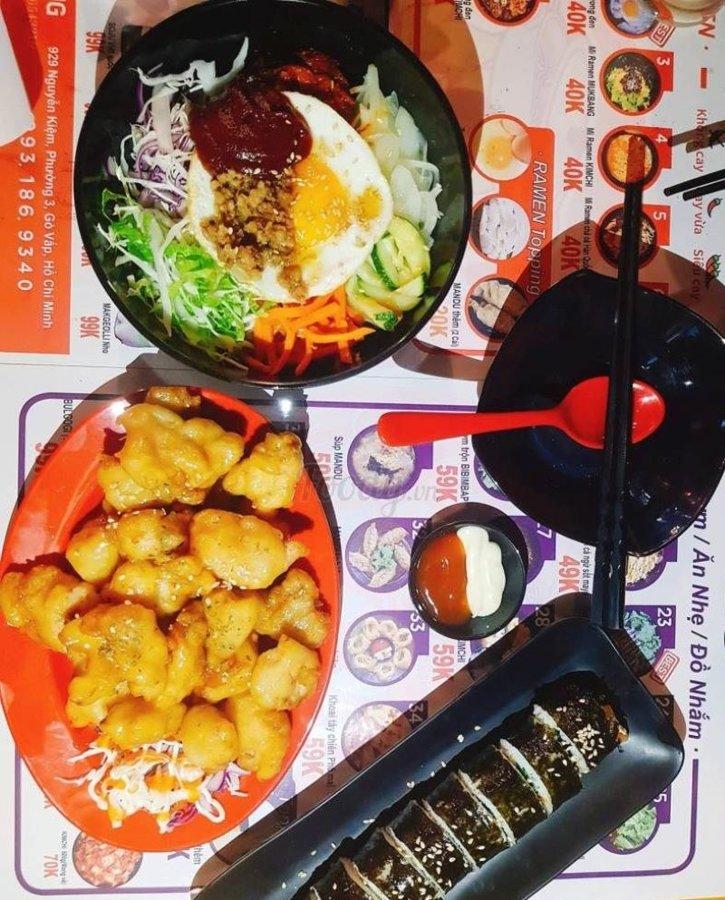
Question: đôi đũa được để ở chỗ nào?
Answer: đôi đũa được để trên cái tô có chiếc muỗng màu đỏ